History of the Choctaw

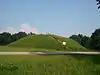
Nanih Waiya, "the leaning mound," mother mound for the Choctaw people

One Choctaw origin story relates how in precontact times the Choctaw people migrated from the West along with the Chickasaw. Linguists estimate that the Choctaw and Chickasaw broke away from their Muskogean parent stock circa 800 CE.